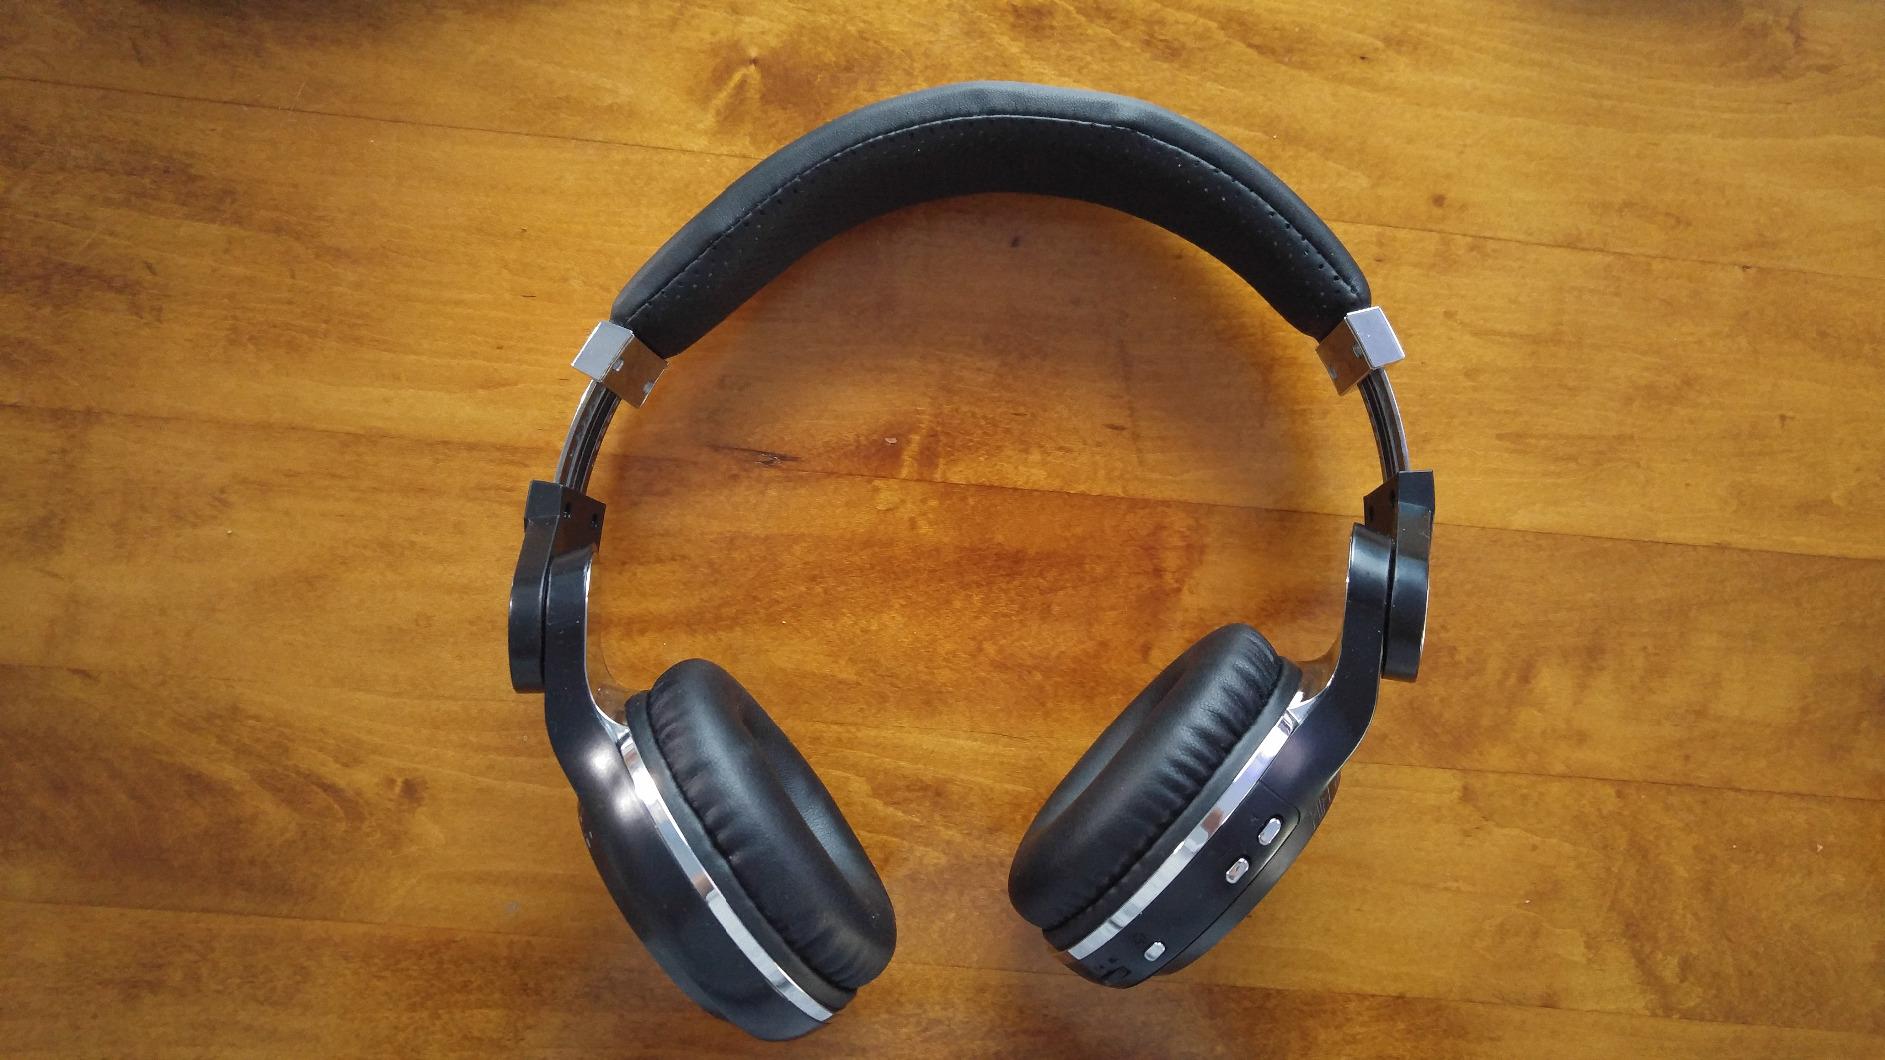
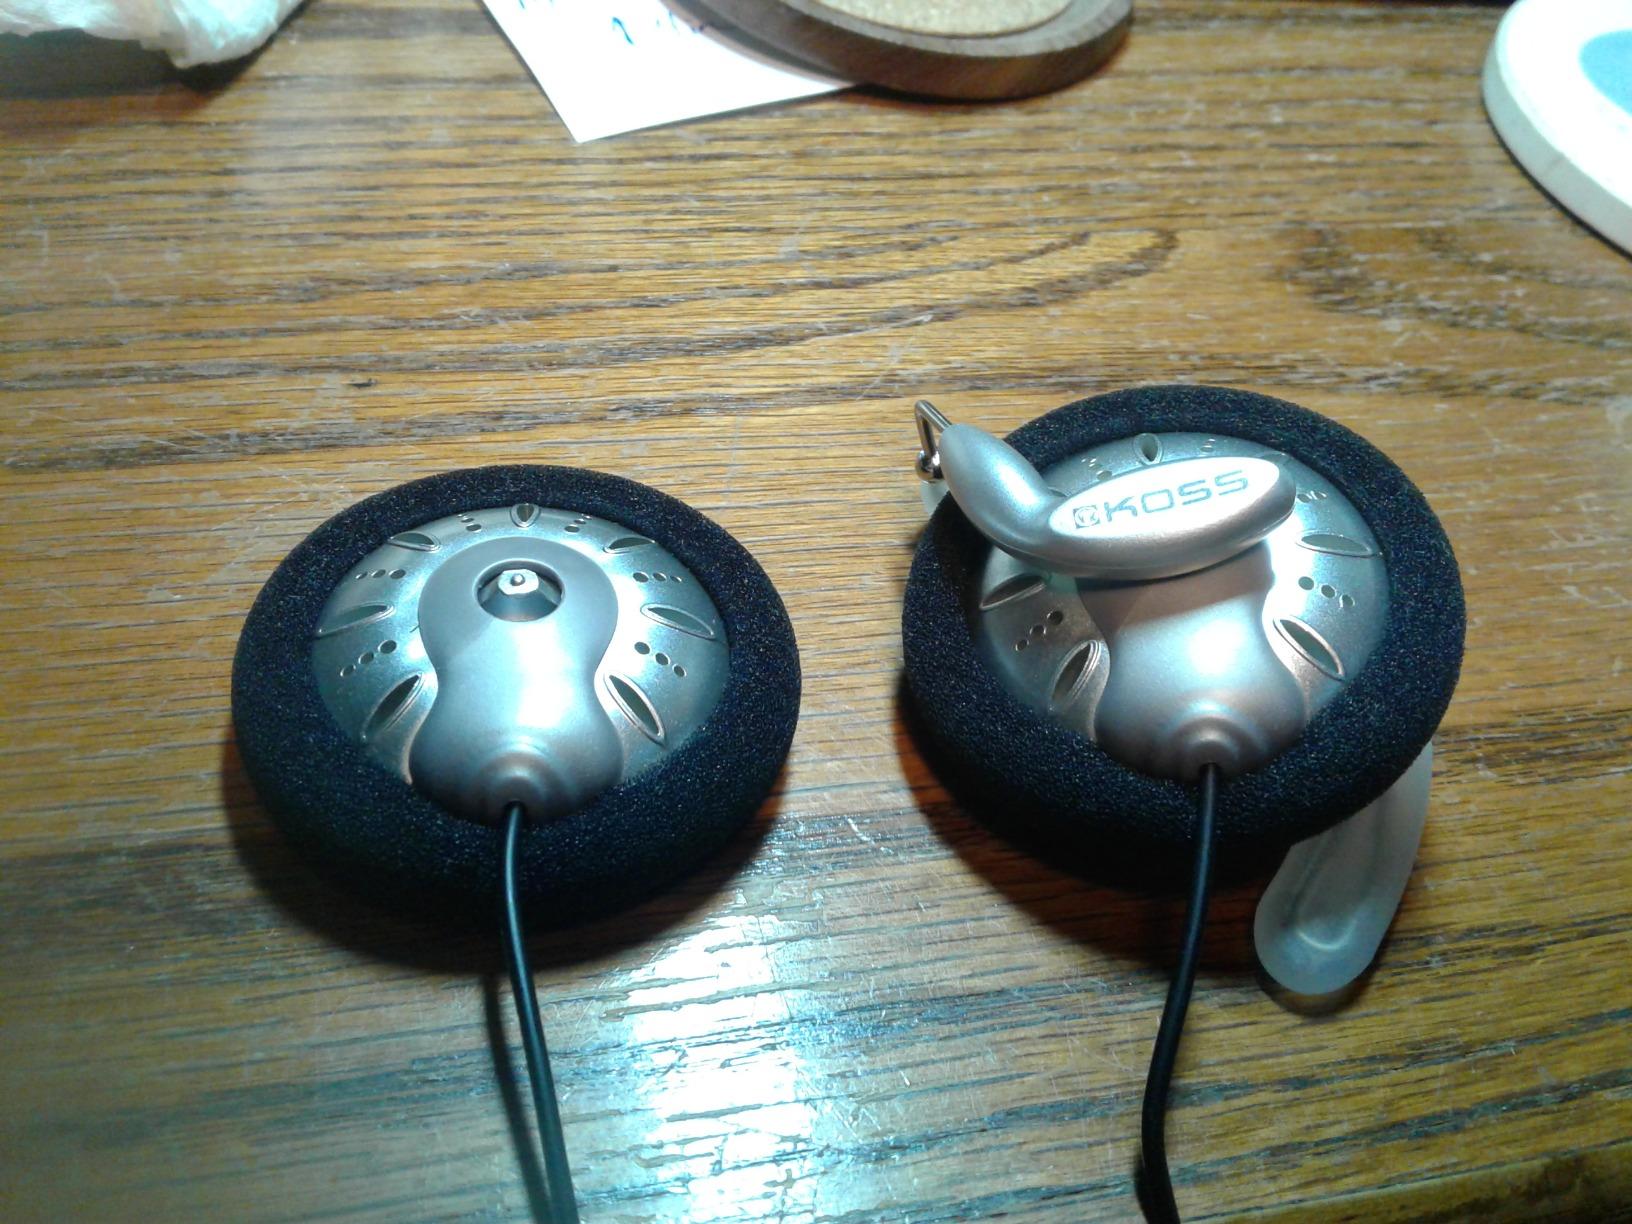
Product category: headphones
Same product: no